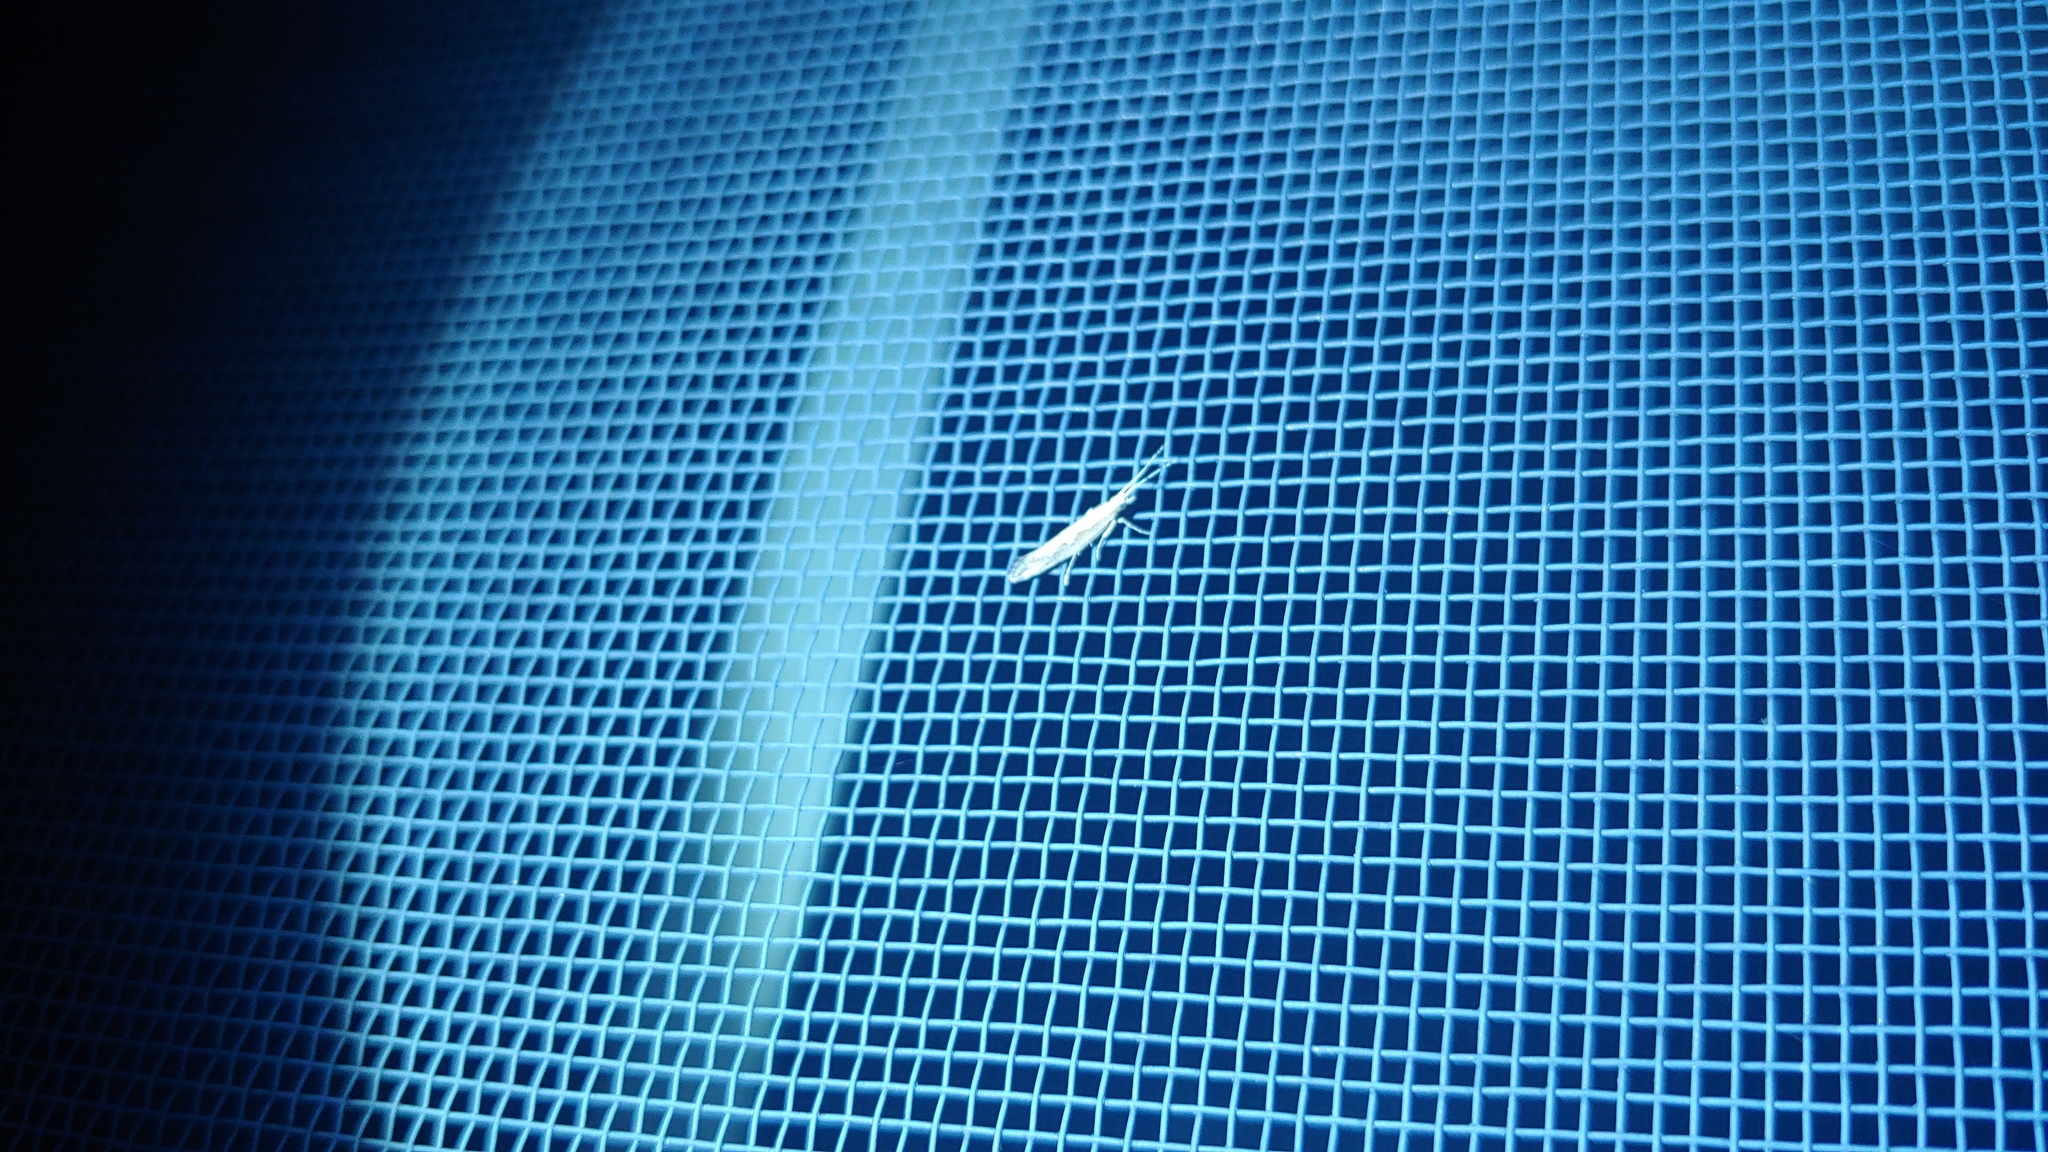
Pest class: diamondback_moth